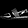
Label: Sandal